The Scarlet West

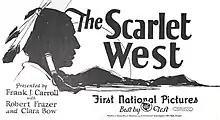
Advertisement

The Scarlet West is a 1925 American silent historical drama film directed by John G. Adolfi and starring Robert Frazer and Clara Bow. It was distributed by the First National company.